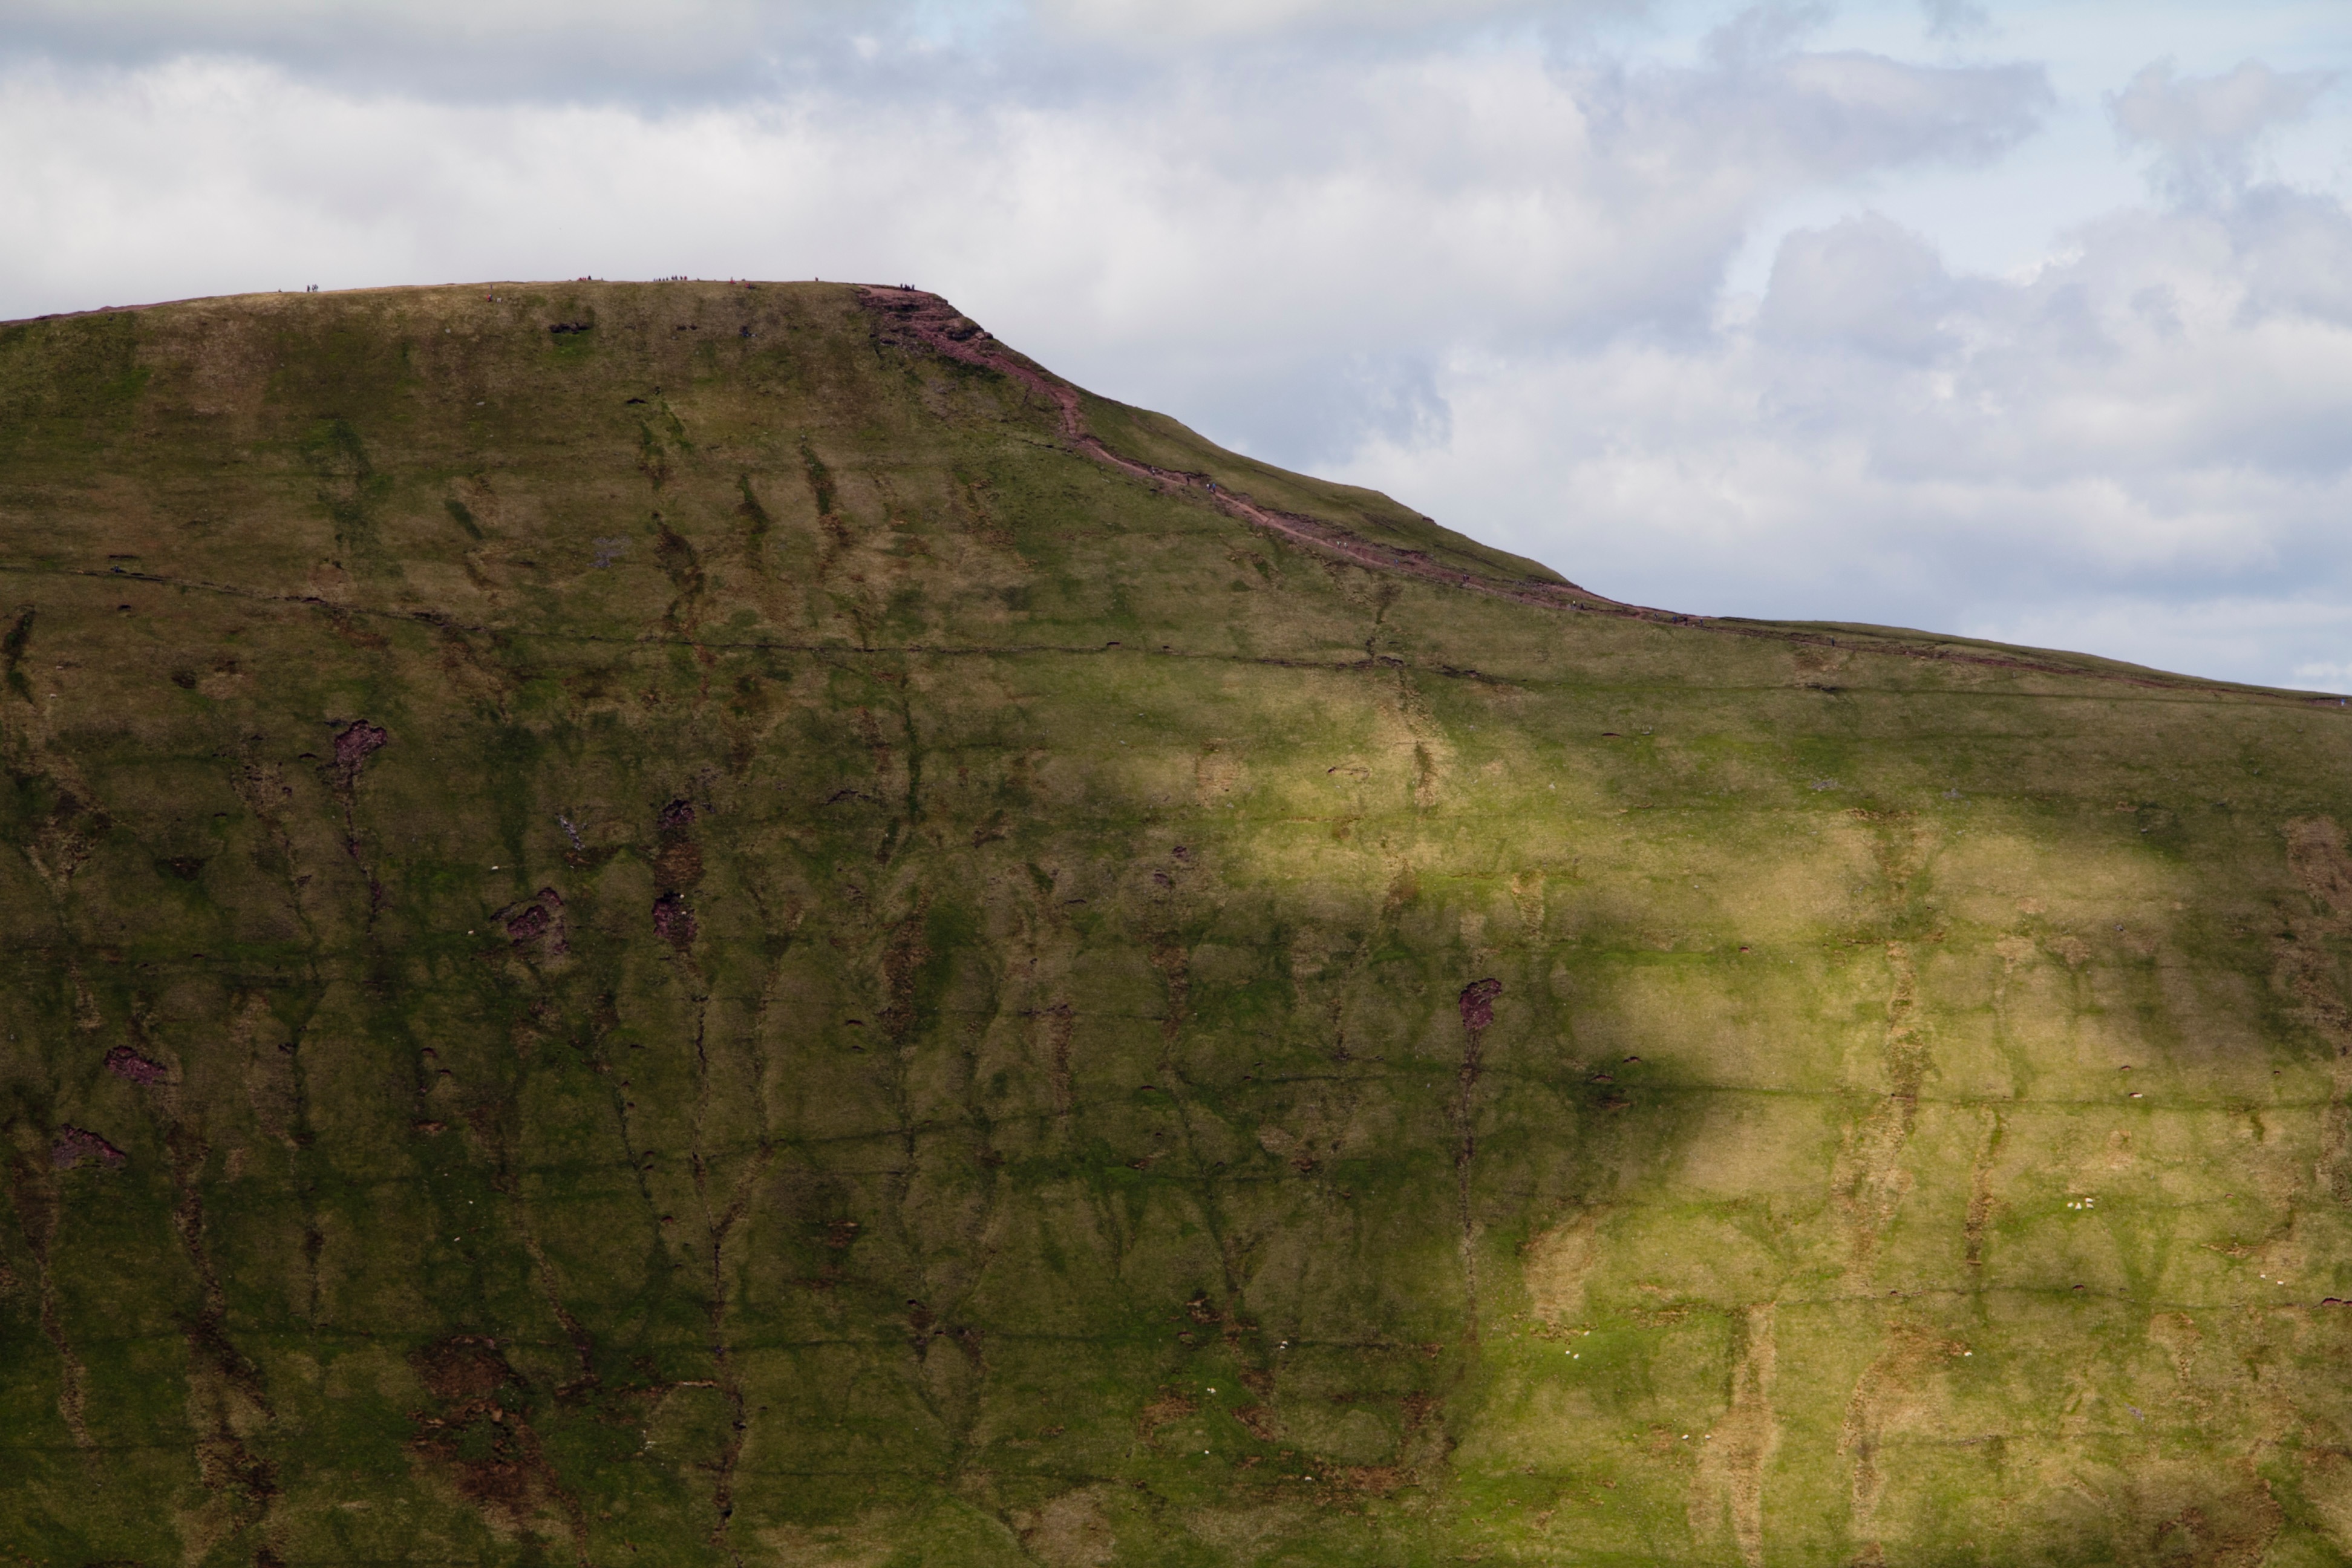
landscape, grass, wilderness, mountain, cloud, trail, meadow, hill, lake, mountain range, cliff, green, shadow, highland, terrain, ridge, geology, grassland, badlands, plateau, fell, habitat, loch, ecosystem, rural area, landform, natural environment, geographical feature, mountainous landforms